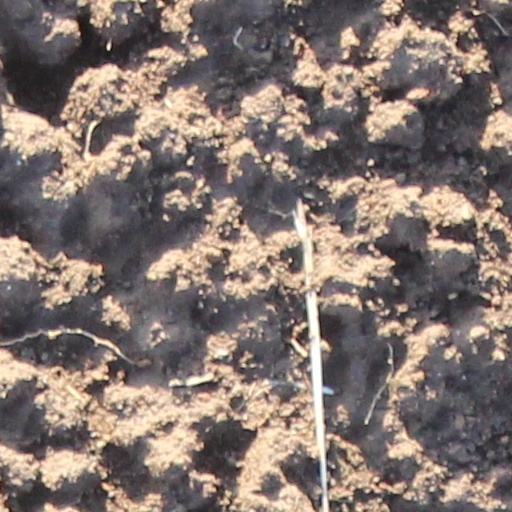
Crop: wheat